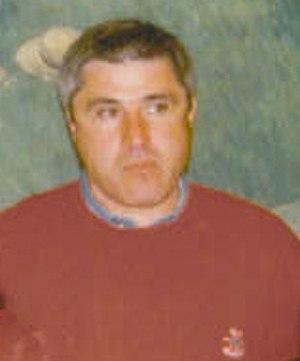
Photo du joueur de football puis entraîneur adjoint d'Élie Baup, Daniel Sanchez lors de la saison 2004-2005. Cette photo a été prise par Mickaël Roure alias Altrensa pour Wikipédia. Elle ne saurait être utilisée sans la mention de son auteur. D'avance merci.
Daniel Sanchez, né le 21 novembre 1953 à Oujda au Maroc, est un footballeur français devenu entraîneur. Il joue au poste d'ailier droit du début des années 1970 à la fin des années 1980.